Mauro Mendonça Filho

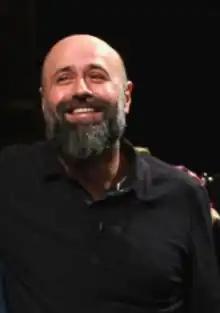
A picture of Mauro Mendonça Filho (Rio de Janeiro, August 8, 1965)

Mauro Mendonça Filho (Rio de Janeiro, August 8, 1965) is a Brazilian television director. He is the son of actors Rosamaria Murtinho and Mauro Mendonça.